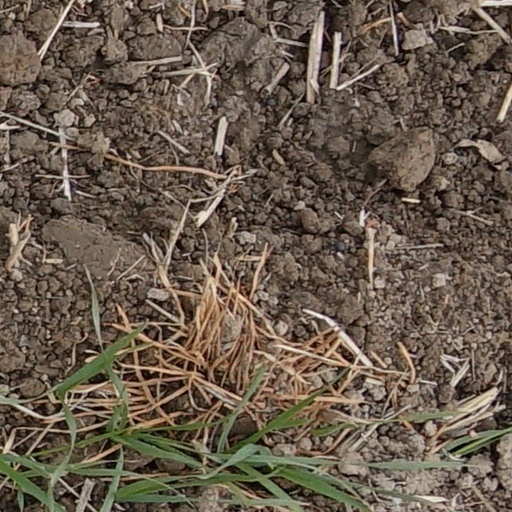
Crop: wheat